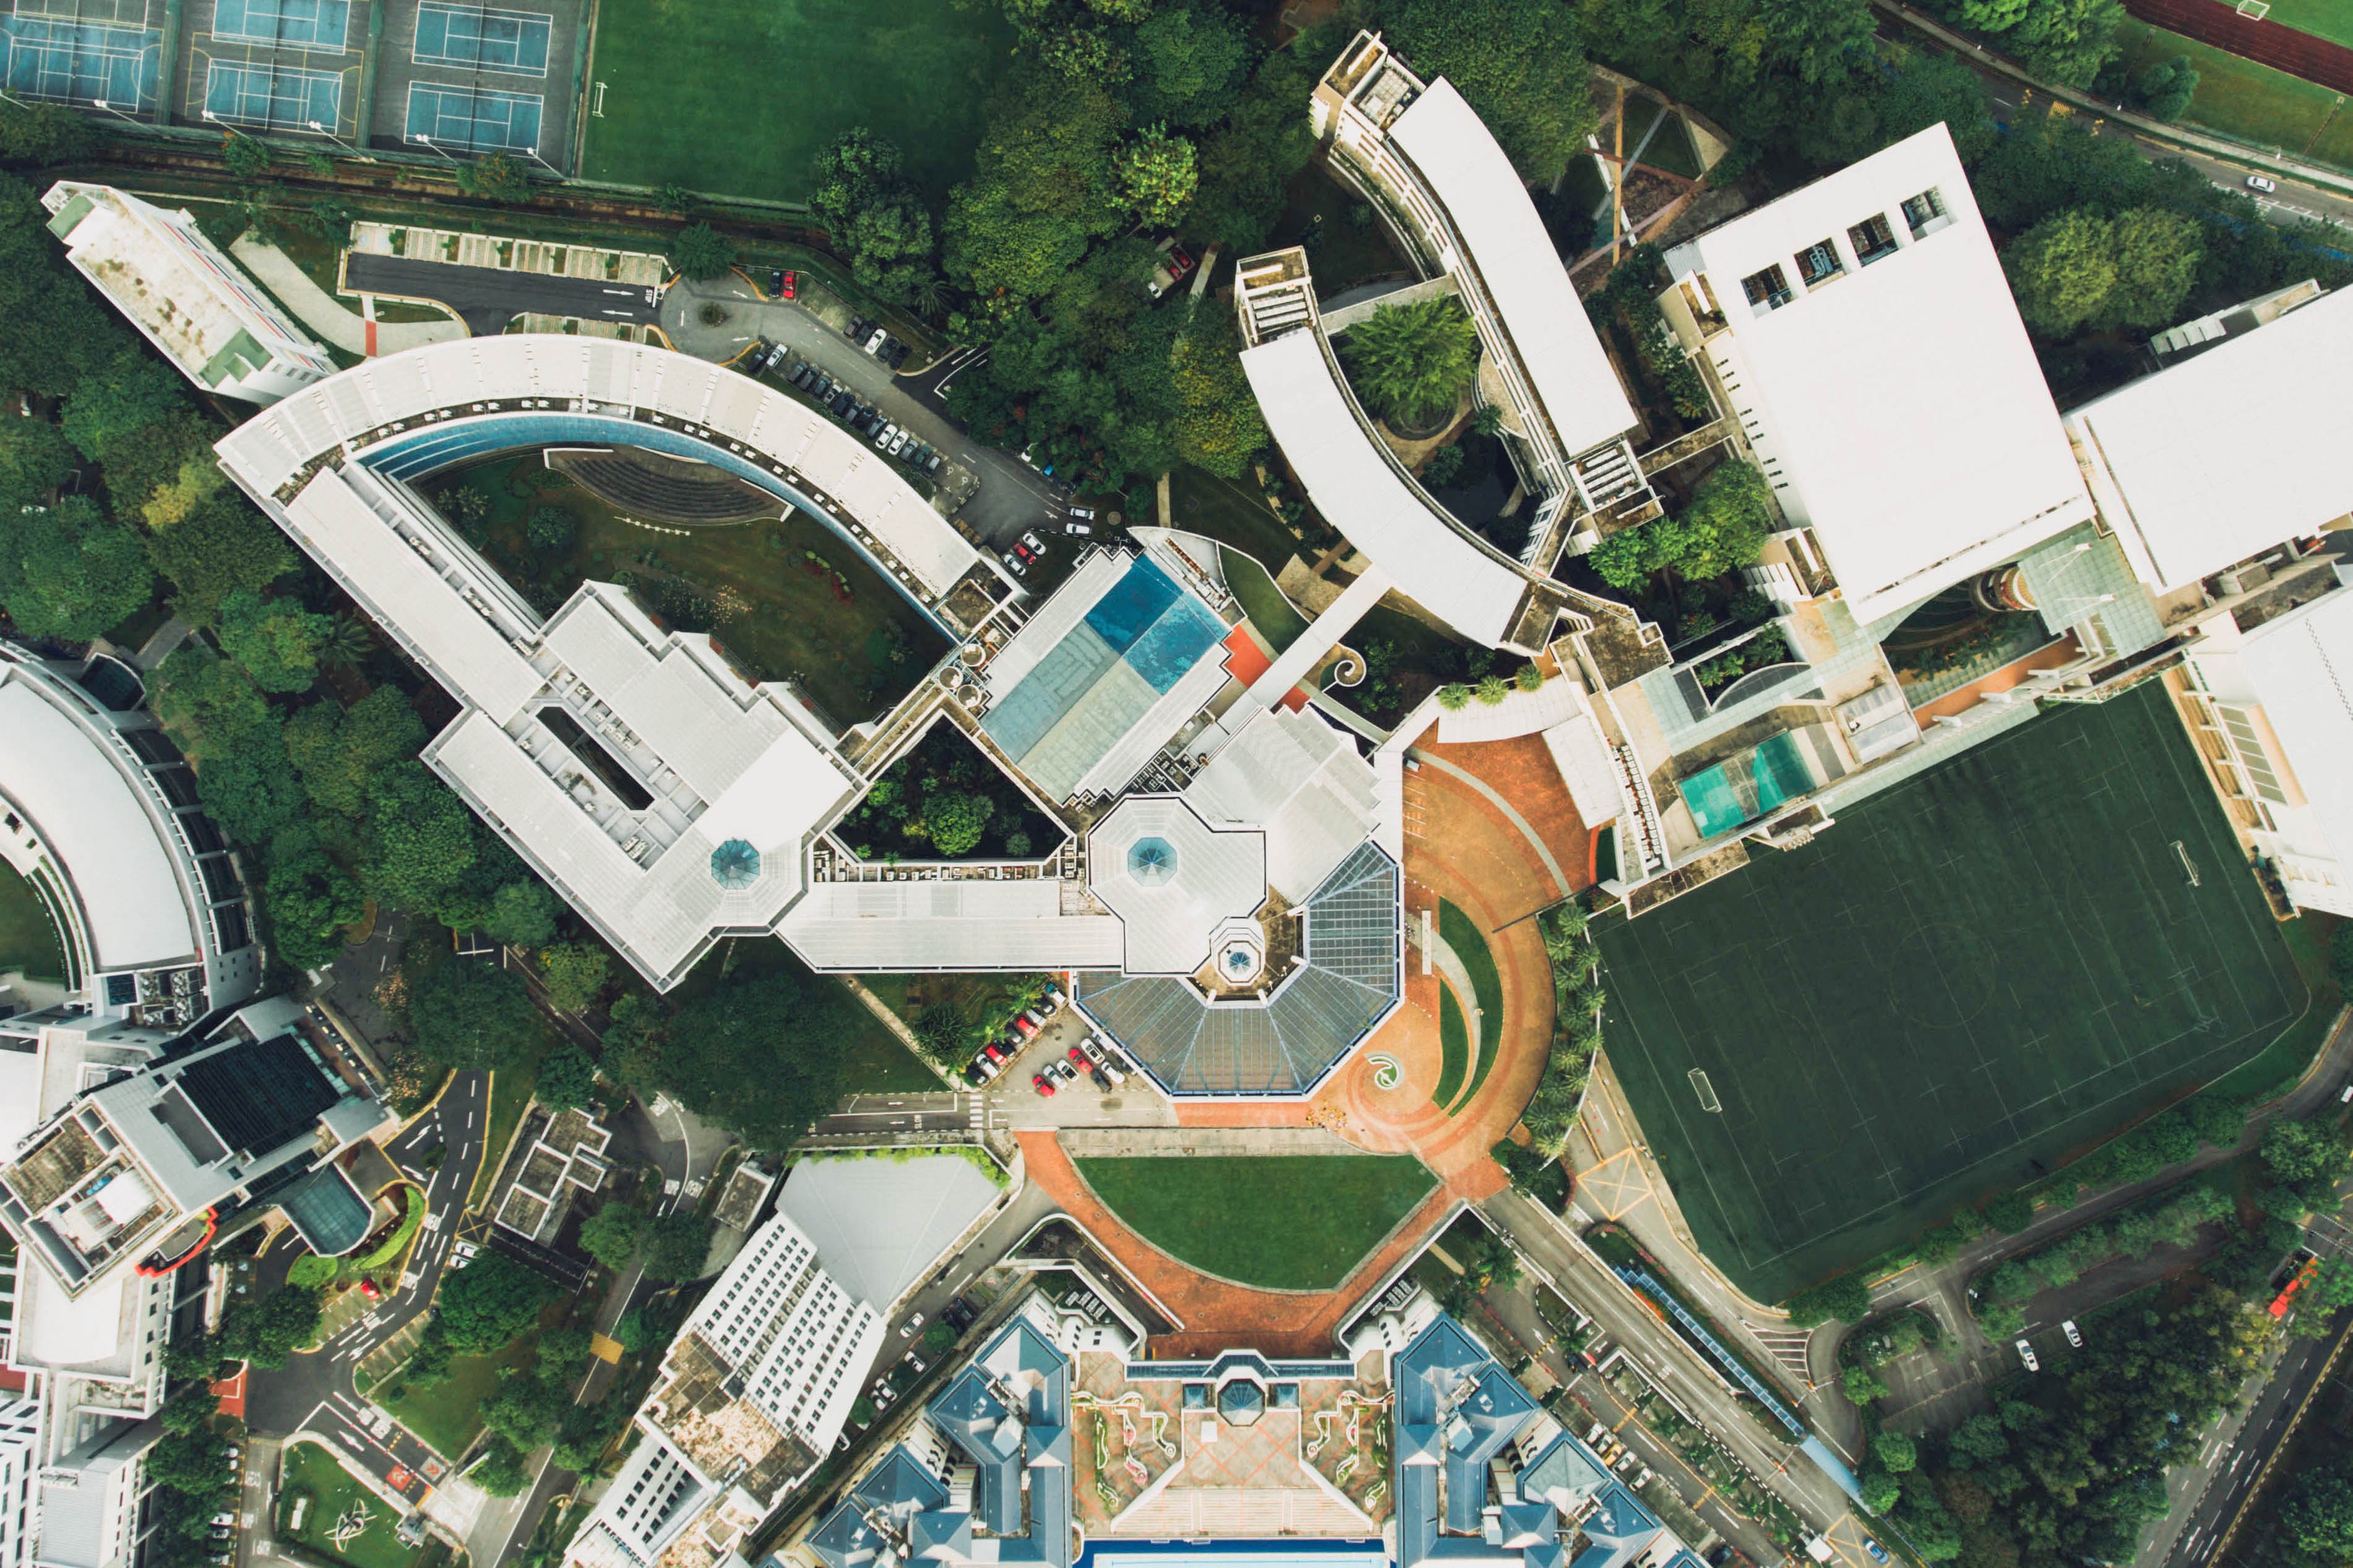
structure, city, skyscraper, overpass, cityscape, suburb, landmark, intersection, stadium, public transport, arena, infrastructure, bird's eye view, aerial photography, urban design, residential area, metropolitan area, sport venue